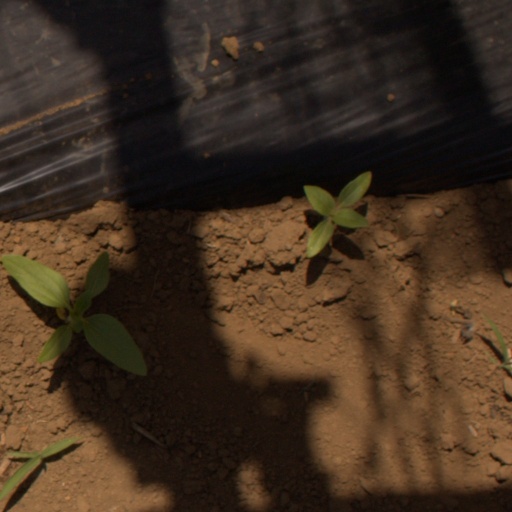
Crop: Jerusalem artichoke